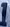
Number: 1